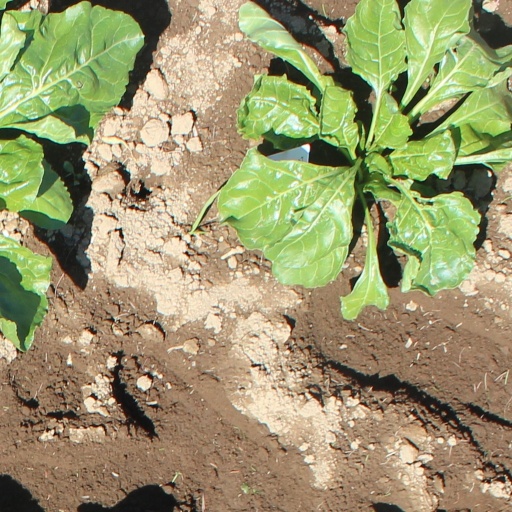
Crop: sugar beet